Gregory Raleigh

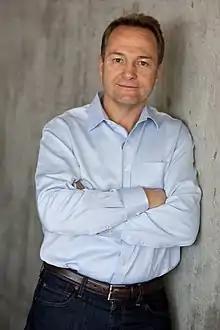

Gregory “Greg” Raleigh (born 1961 in Orange, California), is an American radio scientist, inventor, and entrepreneur who has made contributions in the fields of wireless communication, information theory, mobile operating systems, medical devices, and network virtualization. His discoveries and inventions include the first wireless communication channel model to accurately predict the performance of advanced antenna systems, the MIMO-OFDM technology used in contemporary Wi-Fi and 4G wireless networks and devices, higher accuracy radiation beam therapy for cancer treatment, improved 3D surgery imaging, and a cloud-based Network Functions Virtualization platform for mobile network operators that enables users to customize and modify their smartphone services.